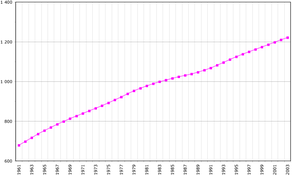
Cet article contient des statistiques sur la démographie de Maurice.